Sunset, Montague County, Texas

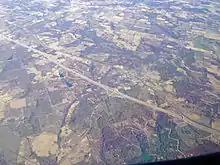
Sunset from above - Fredlyfish4

According to the United States Census Bureau, the city has a total area of , all land.